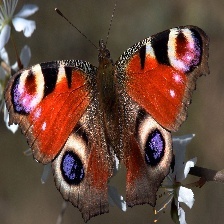
Species: PEACOCK
Butterfly family (ImageNet category): admiral